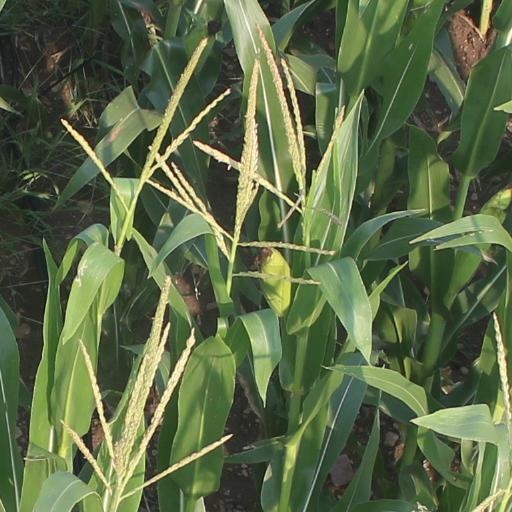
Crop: maize; corn